Francisco Pereira de Moura

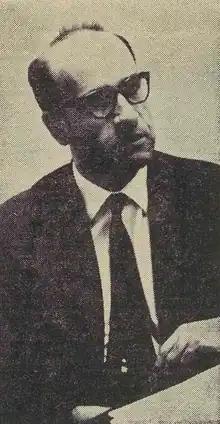
Francisco Pereira de Moura in 1969

Francisco Pereira de Moura (17 April 1925 – 4 April 1998) was a Portuguese scholar, economist and politician opposed to the Estado Novo regime. He led the "United Democratic Electoral Commission" in the rigged 1969 National Assembly election and, according to official numbers tallied about 10% of the vote, but failed to gain any representation in the assembly. He faced harassment by the General Security Directorate and was later forced to give up his job teaching economics. Following the Carnation Revolution he briefly served as Minister without Portfolio and Minister for Social Affairs, the latter in Vasco Gonçalves' administration.